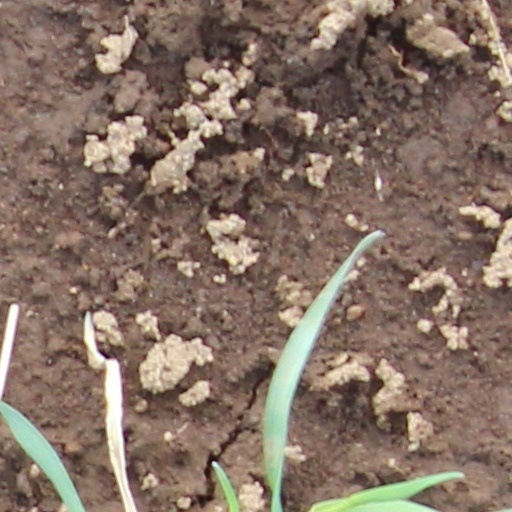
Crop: wheat